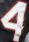
Number: 4